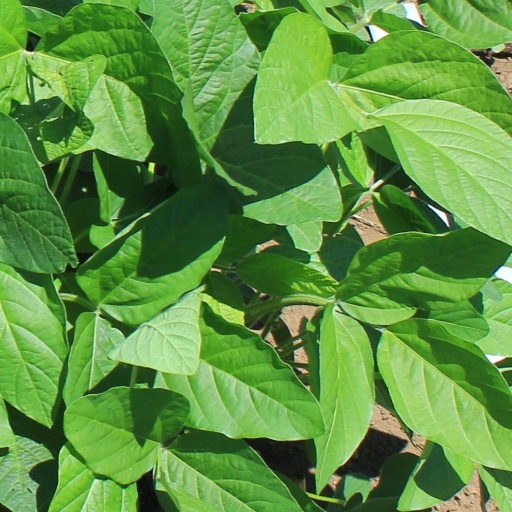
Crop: soybean